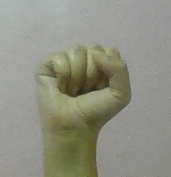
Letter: saad